Kimmo Muurinen

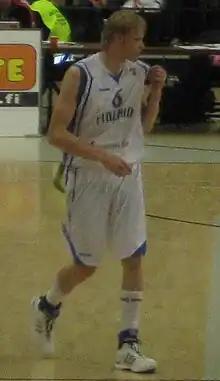
Muurinen in 2010

Kimmo Muurinen (born February 23, 1981) is a Finnish former professional basketball player. He played the majority of his career in his home country of Finland, but also had spells in Germany, Italy and the United States. He is also a long time member of the Finnish national team, which he debuted for in 2000. As of September 2, 2014, he has played 153 games for Finland.